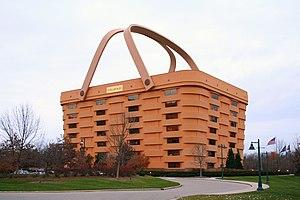
Siège social de la société Longaberger à Newark, Ohio. Euskara: Longaberger erakundearen egoitza Newark, Ohio.
L'architecture « canard », ou architecture-objet ou encore architecture-gadget est un type d'architecture dans laquelle les bâtiments et la structure ont une forme originale, curieuse, souvent à but publicitaire, se faisant remarquer comme une espèce d'attraction visuelle dans le paysage, mais parfois simple expression de l'excentricité de son propriétaire ou de l'architecte.